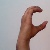
The image shows a hand gesture representing the letter 'C' in Indian Sign Language.